Reynolds (surname)

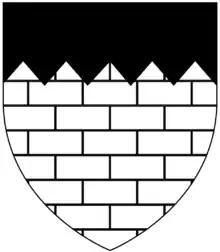
Arms of Reynell, adopted at the start of the age of heraldry (c. 1200 – 1215): "Argent, masonry sable a chief indented of the second"

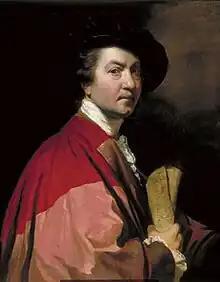
Joshua Reynolds – self-portrait

Reynolds is a patronymic surname meaning "son of Reynold", where the given name of the father, "Reynold", or "Reginald", was a Germanic name composed of *raginą + *waldą, meaning "Powerful Ruler" The addition of "s" to the father's first name makes Reynolds a simple genitive case patronymic.